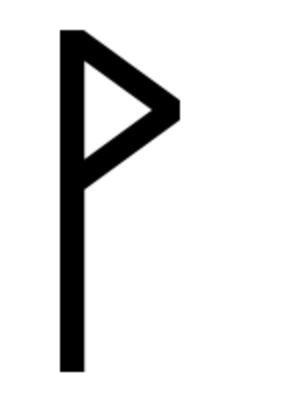
Zero no tsukaima est une série de light novel écrite par Noboru Yamaguchi et illustrée par Eiji Usatsuka, mêlant un univers d'heroïc-fantasy à un fond comique. Elle est publiée par Media Factory depuis juin 2004. À la suite du décès de l'auteur en avril 2013, la série est restée inachevée avec 20 tomes publiés sur les 22 prévus. Toutefois, en utilisant les notes laissées par Yamaguchi, l'œuvre est finalement reprise par un autre auteur à partir de juin 2015 pour être proposée en intégralité. L'histoire présente plusieurs personnages de la classe de deuxième année d'une académie de magie dans un monde magique avec les personnages principaux que sont la mage incompétente Louise et son familier venant de la Terre, Saito Hiraga.
Le symbolisme des lettres concerne le sens et la valeur symboliques des lettres, soit lues, soit écrites, dans une écriture alphabétique ou ailleurs. Alors que, quand on lit, le sens de chaque lettre disparaît, quand on se penche sur le symbolisme des lettres on cherche du sens dans chaque lettre.
L’alphabet runique ou futhark — terme formé à partir du nom de ses six premières lettres — est un alphabet qui fut utilisé pour l'écriture de langues germaniques par des peuples parlant ces langues, tels les Scandinaves, les Frisons, les Anglo-Saxons, etc. Il existe aussi des runes hongroises et des runes turques, deux systèmes indépendants.